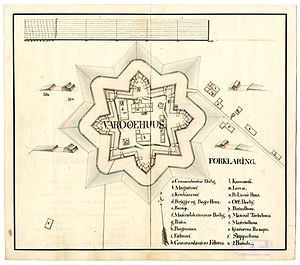
Vardøhus / Historie
Plantegning af Vardøhus fæstning ca. 1817 udarbejdet for Armedepartementet. Riksarkivets kart- og tegningssamling, AD 15.
Vardøhus fæstning er Norges østligste og nordligste fæstning og ligger i Vardø i Øst-Finnmark. Den blev beordret bygget af kong Håkon 5. af Norge og stod færdig omkring 1300 som forsvar mod folkene længere øst. De ottekantede fæstningsvolde blev bygget mellem 1734 og 1738.